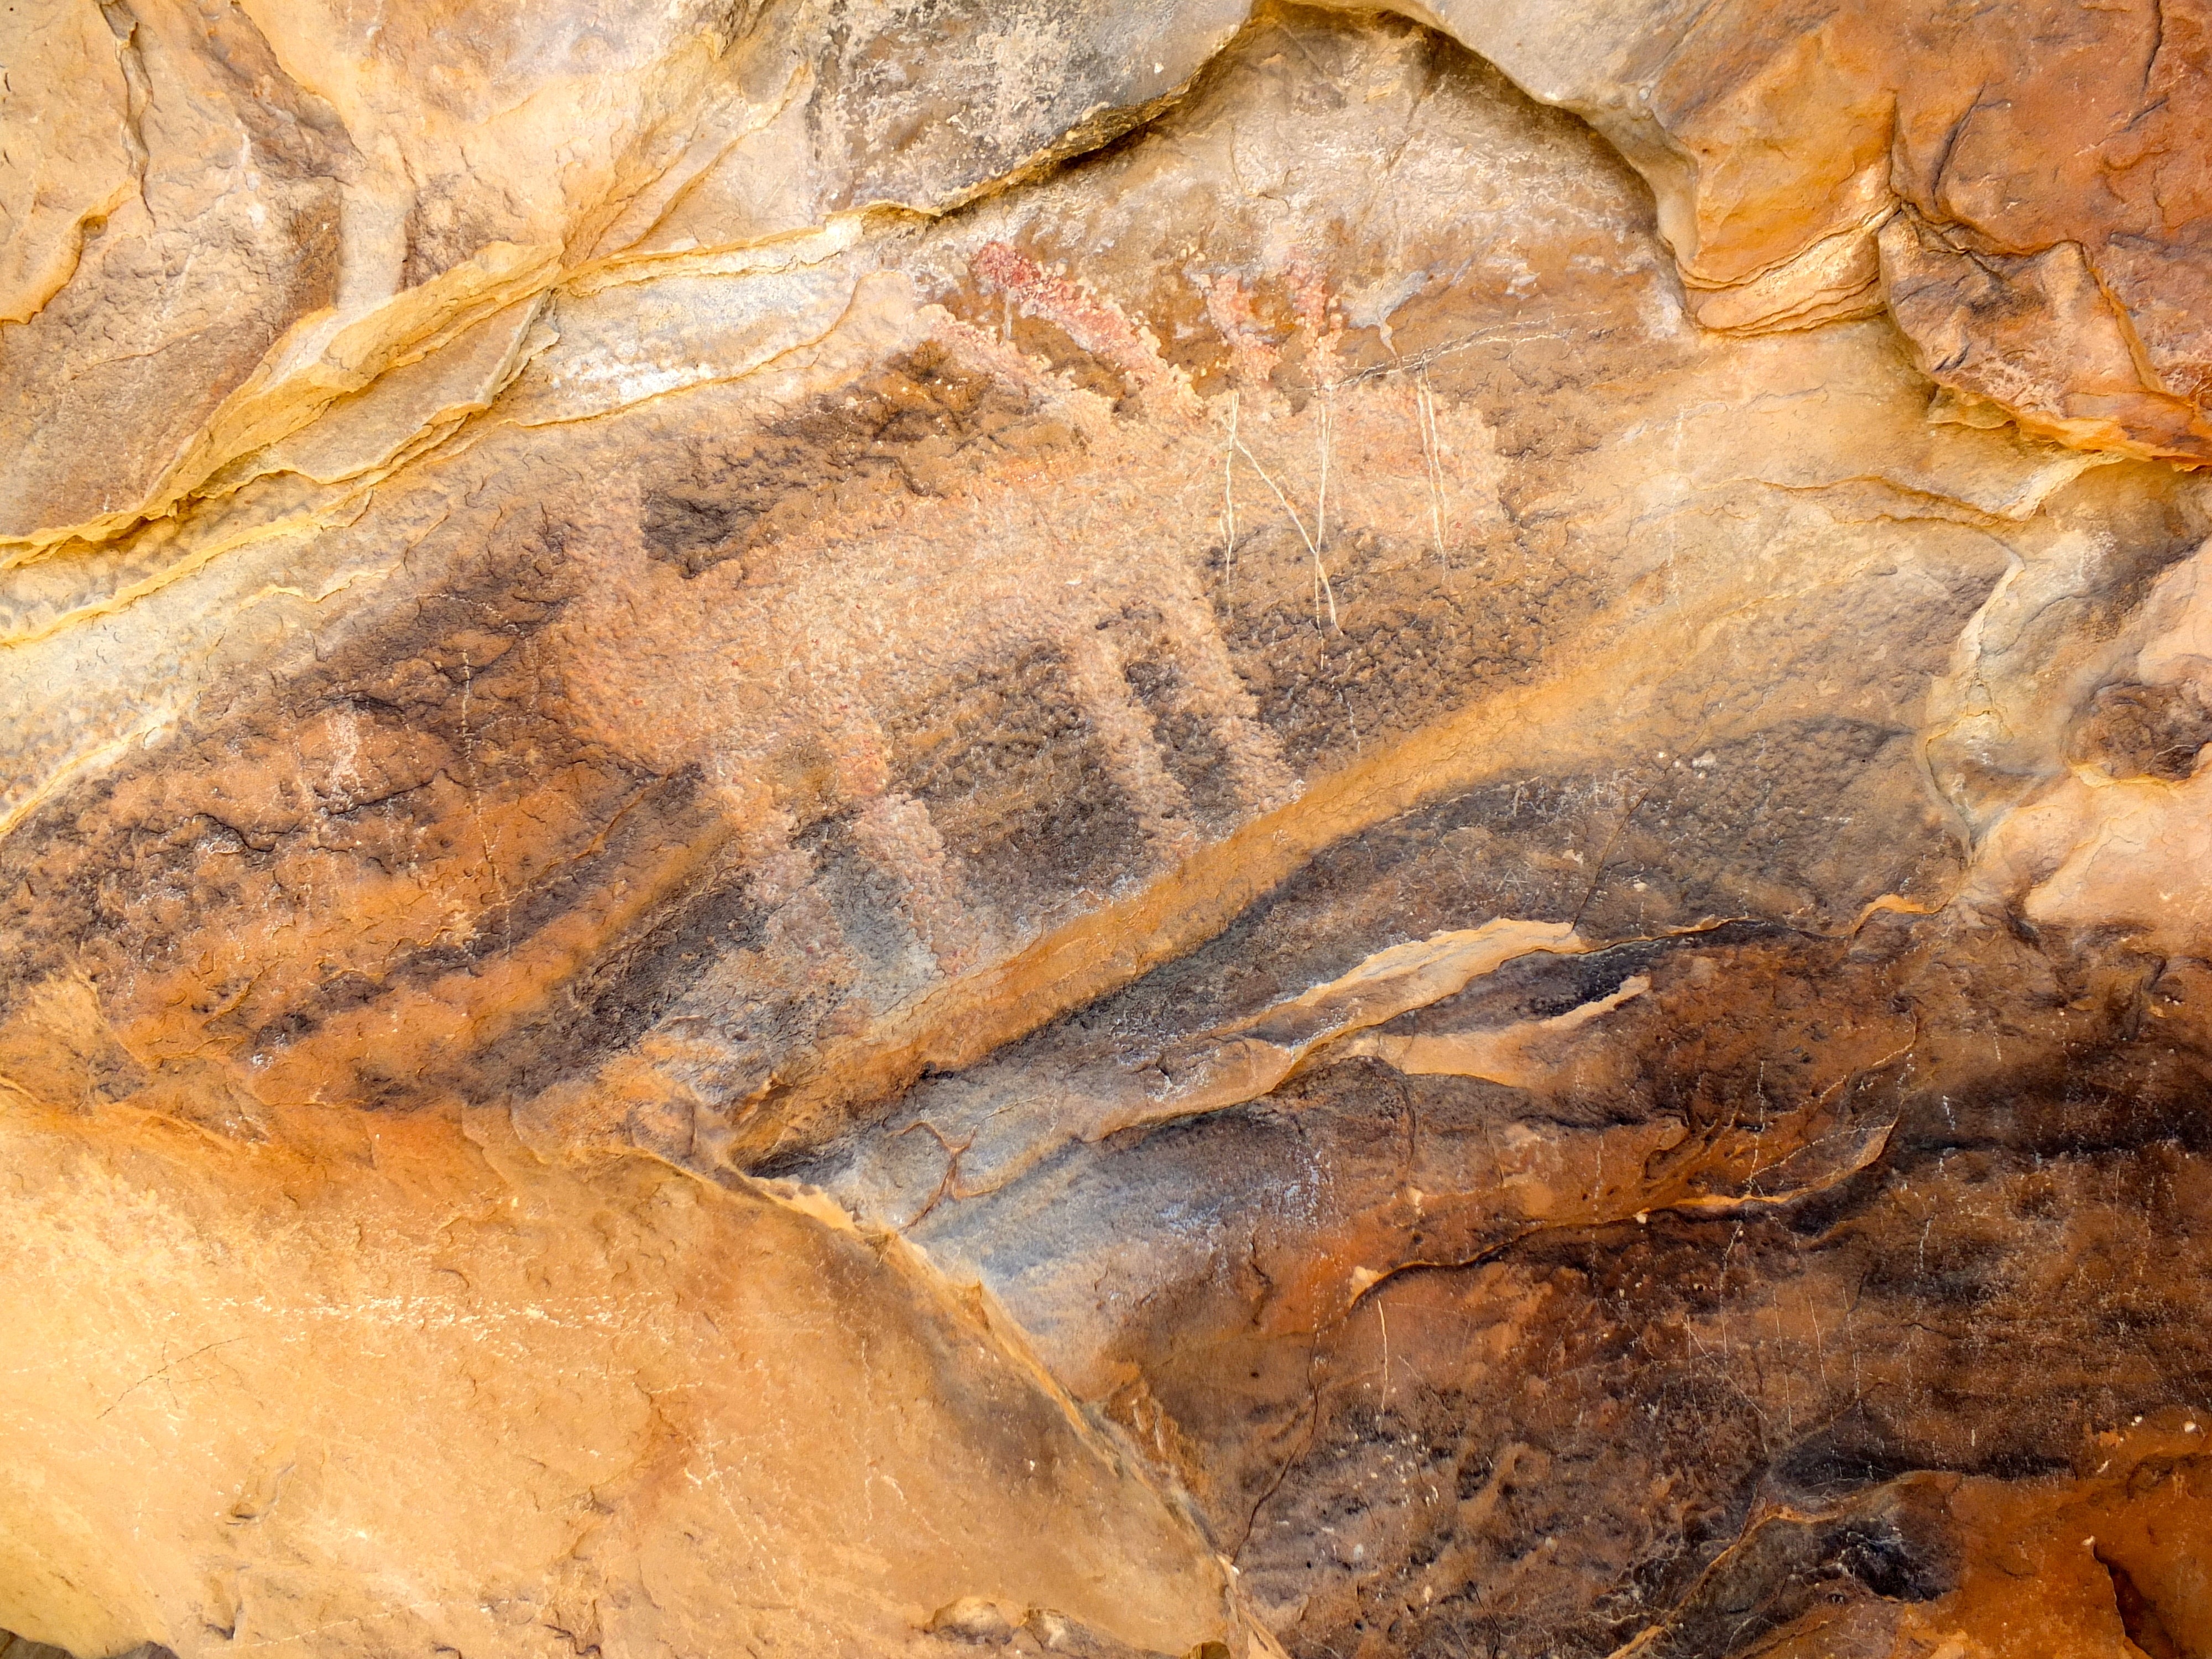
rock, wood, formation, cave, soil, canyon, material, geology, utah, badlands, history, vernal, wadi, petroglyphs, ancient history